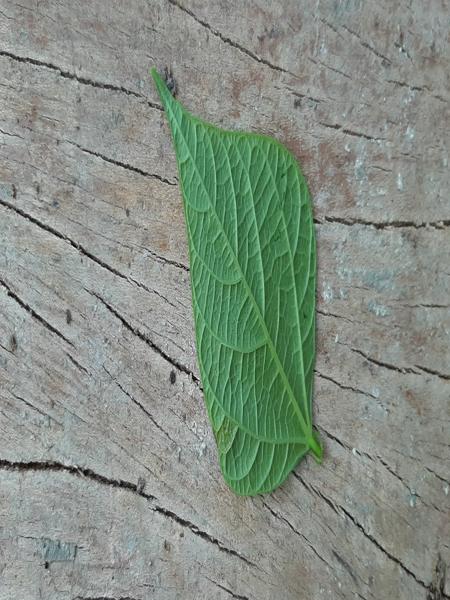
Plant: Beans